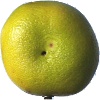
Label: Pomelo Sweetie 1